Bayou St. John

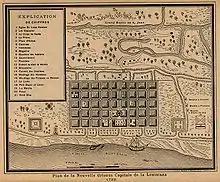
The grand Bayou St. John in 1728.

The Bayou as a natural feature drained the swampy land of a good portion of what was to become New Orleans, into Lake Pontchartrain. In its natural state, it extended much farther than today; 18th- and early 19th-century maps show it had tributaries or branches (at least seasonally) reaching into what are now the Broadmoor neighborhood, the New Orleans Central Business District just back from St. Charles Avenue above Lee Circle, the Carrollton neighborhood, the Treme neighborhood, and a branch connecting to Bayou Gentilly.